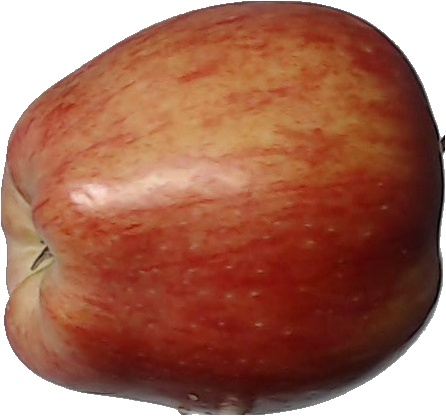
Label: apple_red_1